Utsunomiya Yoritsuna

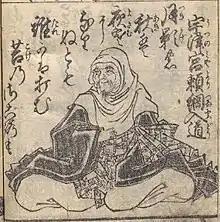
Utsunomiya Yoritsuna by Utagawa Sadahide

After entering Buddhist orders, he took the name , and was also known as .